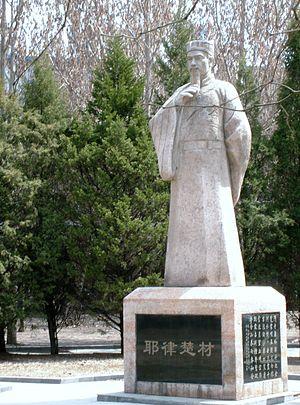
Jinzhou est une ville-préfecture de la province du Liaoning en Chine.